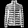
Label: Coat